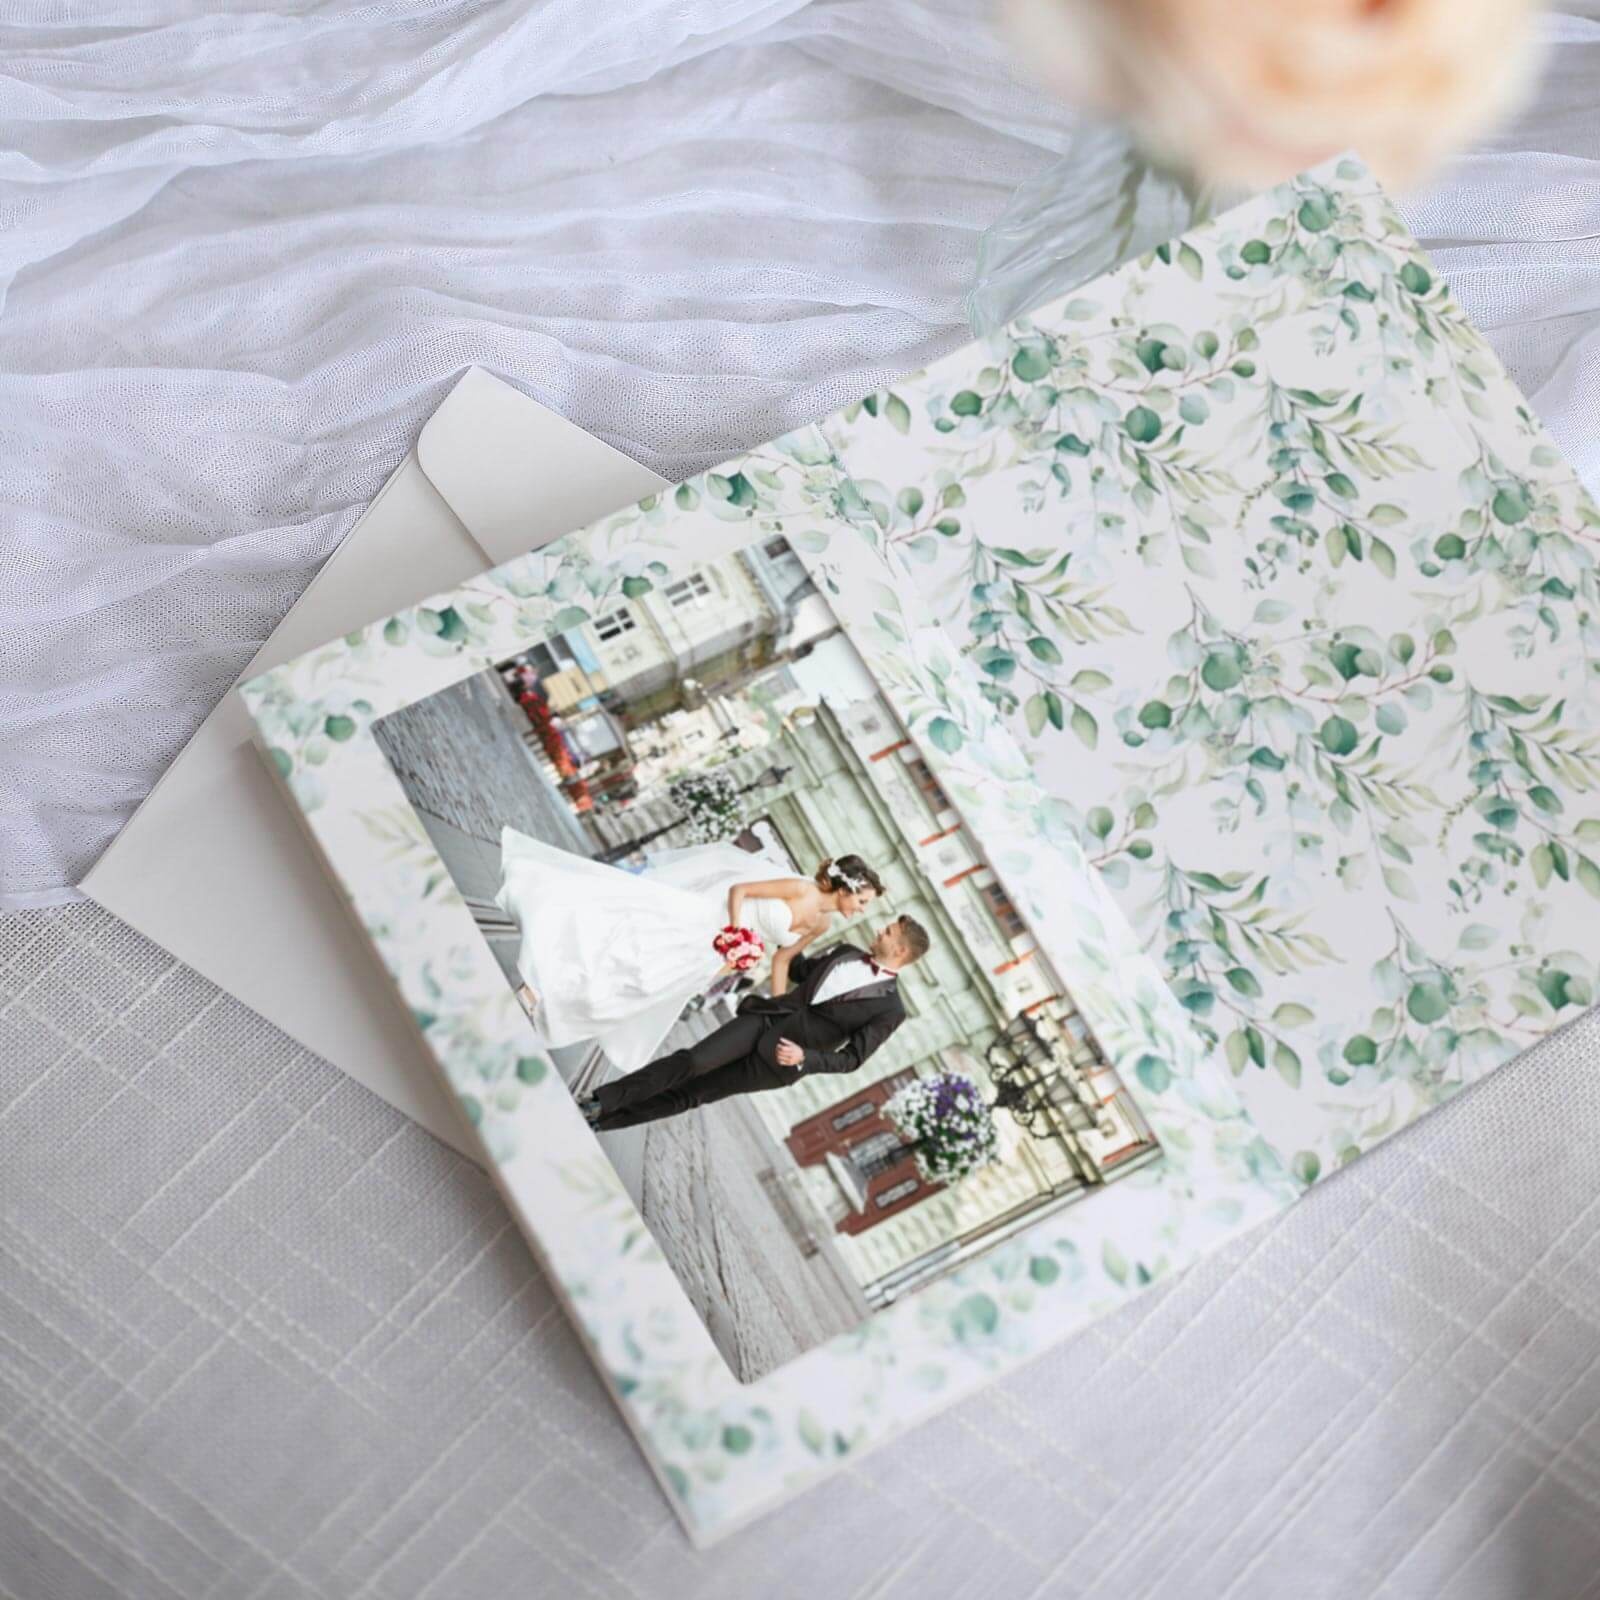
25-Pack Thank You Cards White Green Eucalyptus Leaves Design with Envelopes - Picture Insert Invitation Cards for Parties & Milestones 3.5"x5.5"
About Quantity : 25pcs Picture Frames + 25pcs Envelopes Material : Paper Color : White | Green Style : Eucalyptus Leaves Design Overall Size : 7"L x 5"W Picture Size : 5.5"L x 3.5"W Frame Thickness : 250GSM Envelope Size : 7.15"L x 5.15"W Envelope Thickness : 120GSM Simply insert your photo of choice into the sleeved frame area Multi-Use : Picture Frame. Invitation Card. Greeting Card. Announcement Card. and more! Information Additional Information: Item is for Picture Frames Only. Other decorative accessories are not included. Uses : Perfect for Wedding. Anniversaries. Christmas. Birthday. Mother's Day. Baby Showers. Family Events. and Special Occasions
Brand: HIER_9750
Category: Arts & Entertainment > Party & Celebration > Party Supplies > Response Cards